Gustav Albert Peter

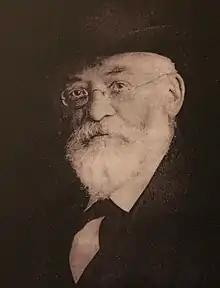
Albert Peter, Göttinger Botaniker, Gründer des Brockengartens

Gustav Albert Peter (21 August 1853, in Gumbinnen – 4 October 1937, in Göttingen) was a German botanist.